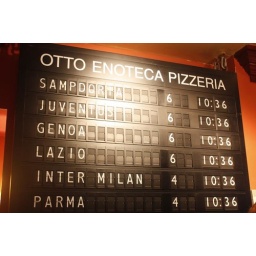
The train sign similar to those found in Italy